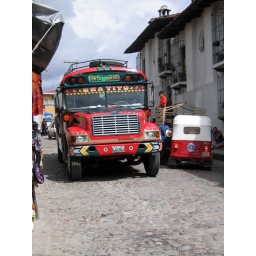
Anyone who has traveled in Central America on a budget comes home with tales of their rides on chicken buses